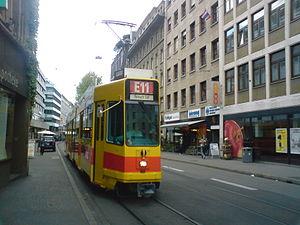
Un tram de la ligne E11 rejoignant ""Aeschenplatz"""
La ligne 11 du tramway de Bâle et son express E11 est l'une des lignes du tramway de Bâle.